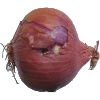
Label: Onion Red 1